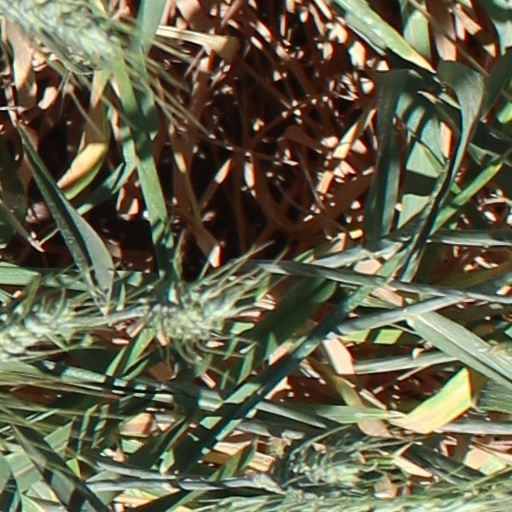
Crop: wheat